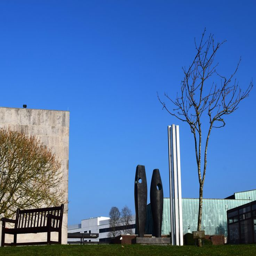
blue skies over the statue on our campus .